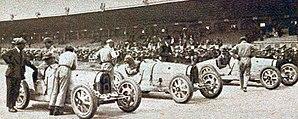
Départ du Grand Prix de l'ACF 1926 (G. à D. Constantini, de Viscaya, et J. Goux).